Republika Srpska

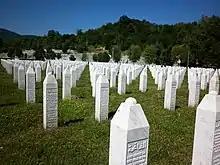
Srebrenica Genocide Memorial

In Eastern Bosnia, Bosnian Serbs besieged the town of Srebrenica, among others. Srebrenica was declared a UN 'Safe Area' in 1993, and it served as an enclave for Muslim refugees for the final years of the Bosnian War. In the middle of July 1995, more than 8,000 Muslim Bosniaks, mainly men and boys, in and around the town of Srebrenica, were killed in what became known as the Srebrenica massacre, which was subsequently designated as an act of genocide by the International Criminal Tribunal for the former Yugoslavia and the International Court of Justice.